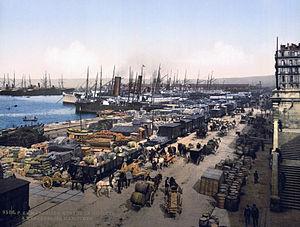
Marseille
La Compagnie des messageries maritimes est une compagnie maritime française, indépendante de 1851 à 1977, puis fusionnée avec la Compagnie générale transatlantique pour former la Compagnie générale maritime.
Robert Murray McCheyne, né le 21 mai 1813, a été pasteur de l'Église d'Écosse de 1835 à sa mort, le 25 mars 1843. Auteur de poèmes et de nombreuses lettres, il eut une grande influence, en tant que prédicateur, sur le renouveau de la ferveur religieuse en Écosse, et fut membre d'une délégation de quatre pasteurs envoyés à Jérusalem pour enquêter sur les Juifs. Son décès avant le schisme de 1843 lui permit de jouir d'une excellente réputation tout aussi bien dans l'Église d'Écosse que dans la Free Church of Scotland, et sa biographie fut une lecture conseillée à de multiples reprises par les pasteurs écossais.
Marseille est une commune du Sud-Est de la France, chef-lieu du département des Bouches-du-Rhône et préfecture de la région Provence-Alpes-Côte d'Azur.
L’histoire de Marseille retrace les 2 600 ans de la cité depuis sa fondation.
Henri Louis Théophile Heudre ou plus simplement Henri Heudre, né le 20 avril 1861 à Socx et décédé le 25 février 1938 à Bhannes, est un religieux français de l'ordre des lazaristes, missionnaire en Belgique et en Orient, puis visiteur provincial au Proche-Orient.
Amélie Diéterle, nom de scène d'Amélie Laurent, est une actrice, cantatrice et collectionneuse d'art française, née à Strasbourg le 20 février 1871 et morte à Cannes le 20 janvier 1941.